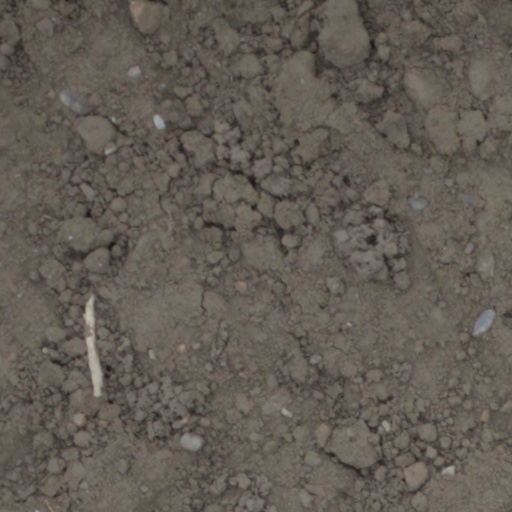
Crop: wheat